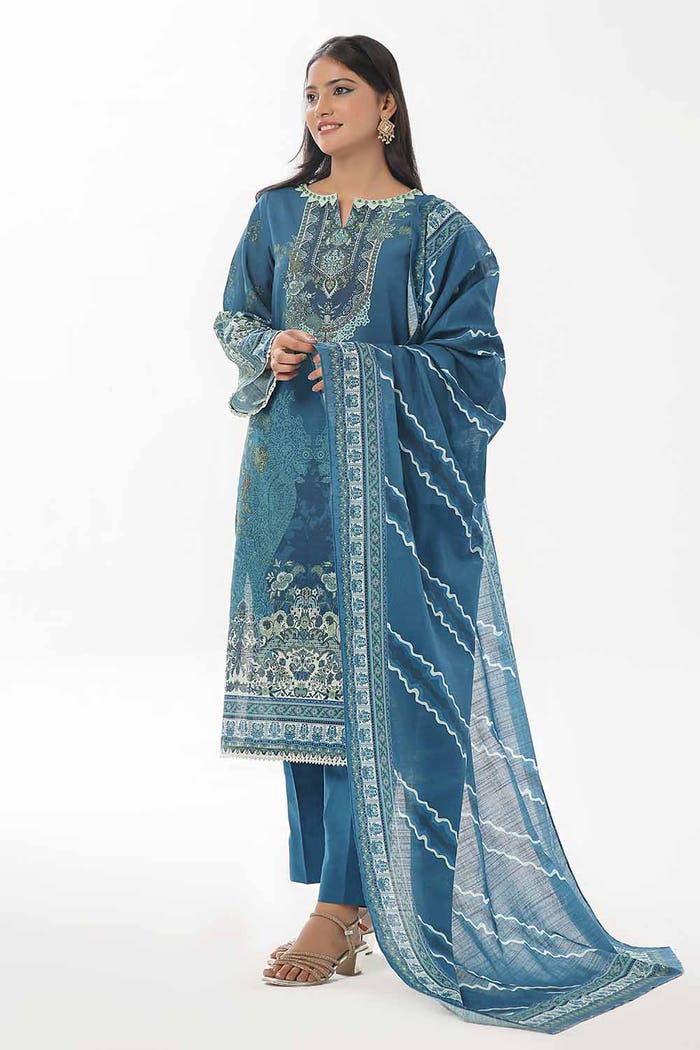
blue kashmir embroidered salwar suit